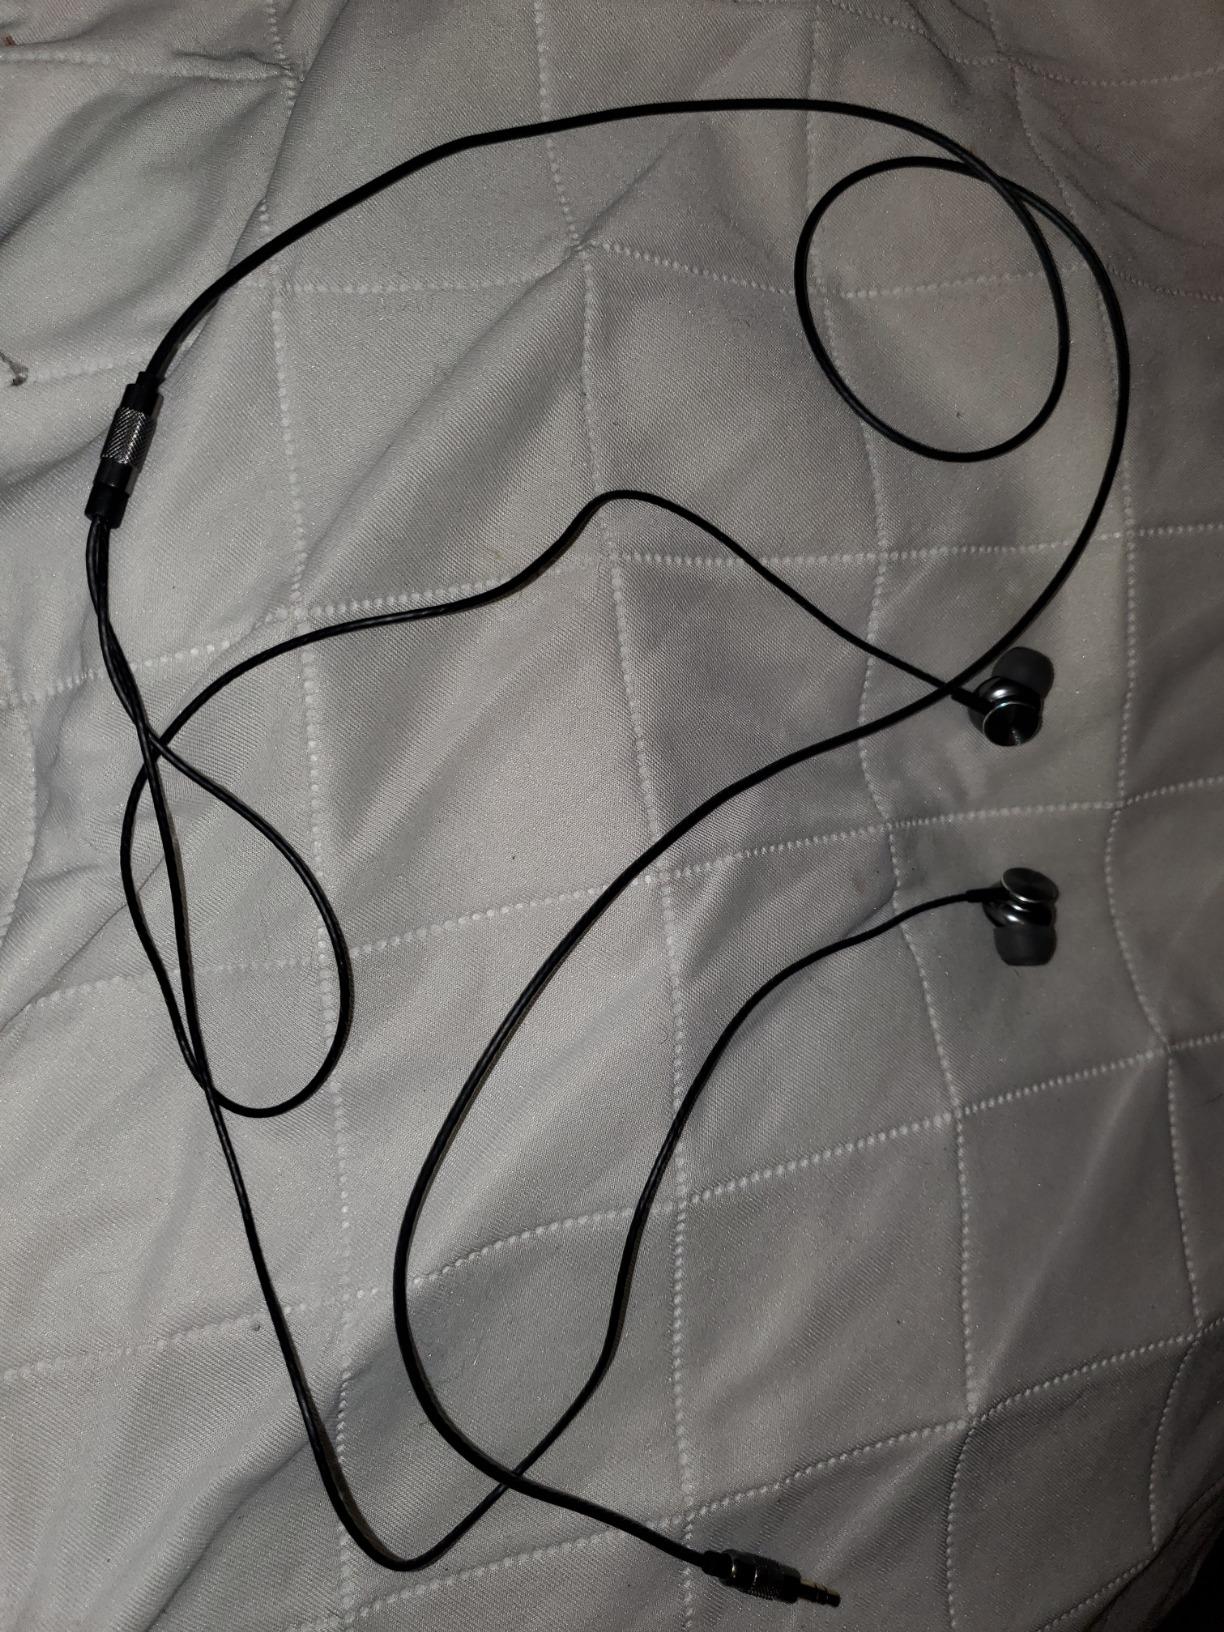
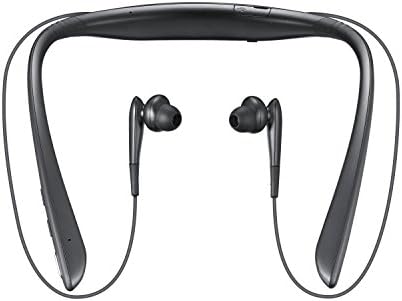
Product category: headphones
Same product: no